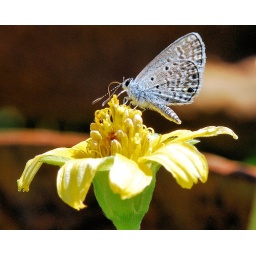
Hanno Blue butterfly having lunch on the beach in Rincon, Puerto Rico.